Louis André Bon

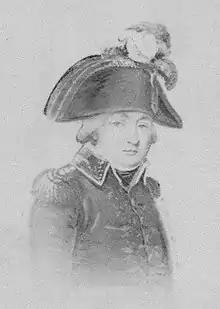
General of Division Louis André Bon

Louis André Bon (25 October 1758 in Romans-sur-Isère, Dauphiné – 19 May 1799 in Acre) was a French general of the French Revolutionary Wars, best known for his participation in the 1798 Invasion of Egypt and Syria.